Inachus phalangium

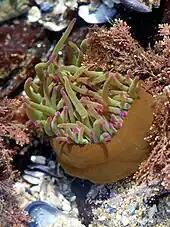
The snakelocks anemone, "Anemonia sulcata"

"Inachus phalangium" lives commensally with the sea anemone "Anemonia sulcata" (snakelocks anemone). The crab gains protection from potential predators by sheltering beneath the anemone's stinging tentacles. The crab eats particles of food dropped by the sea anemone, and mucus from the surface of the anemone.